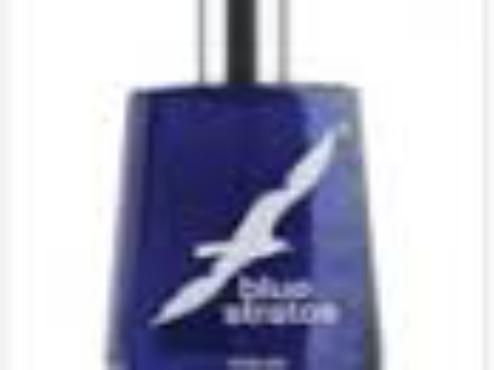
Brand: Blue Stratos
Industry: Necessities